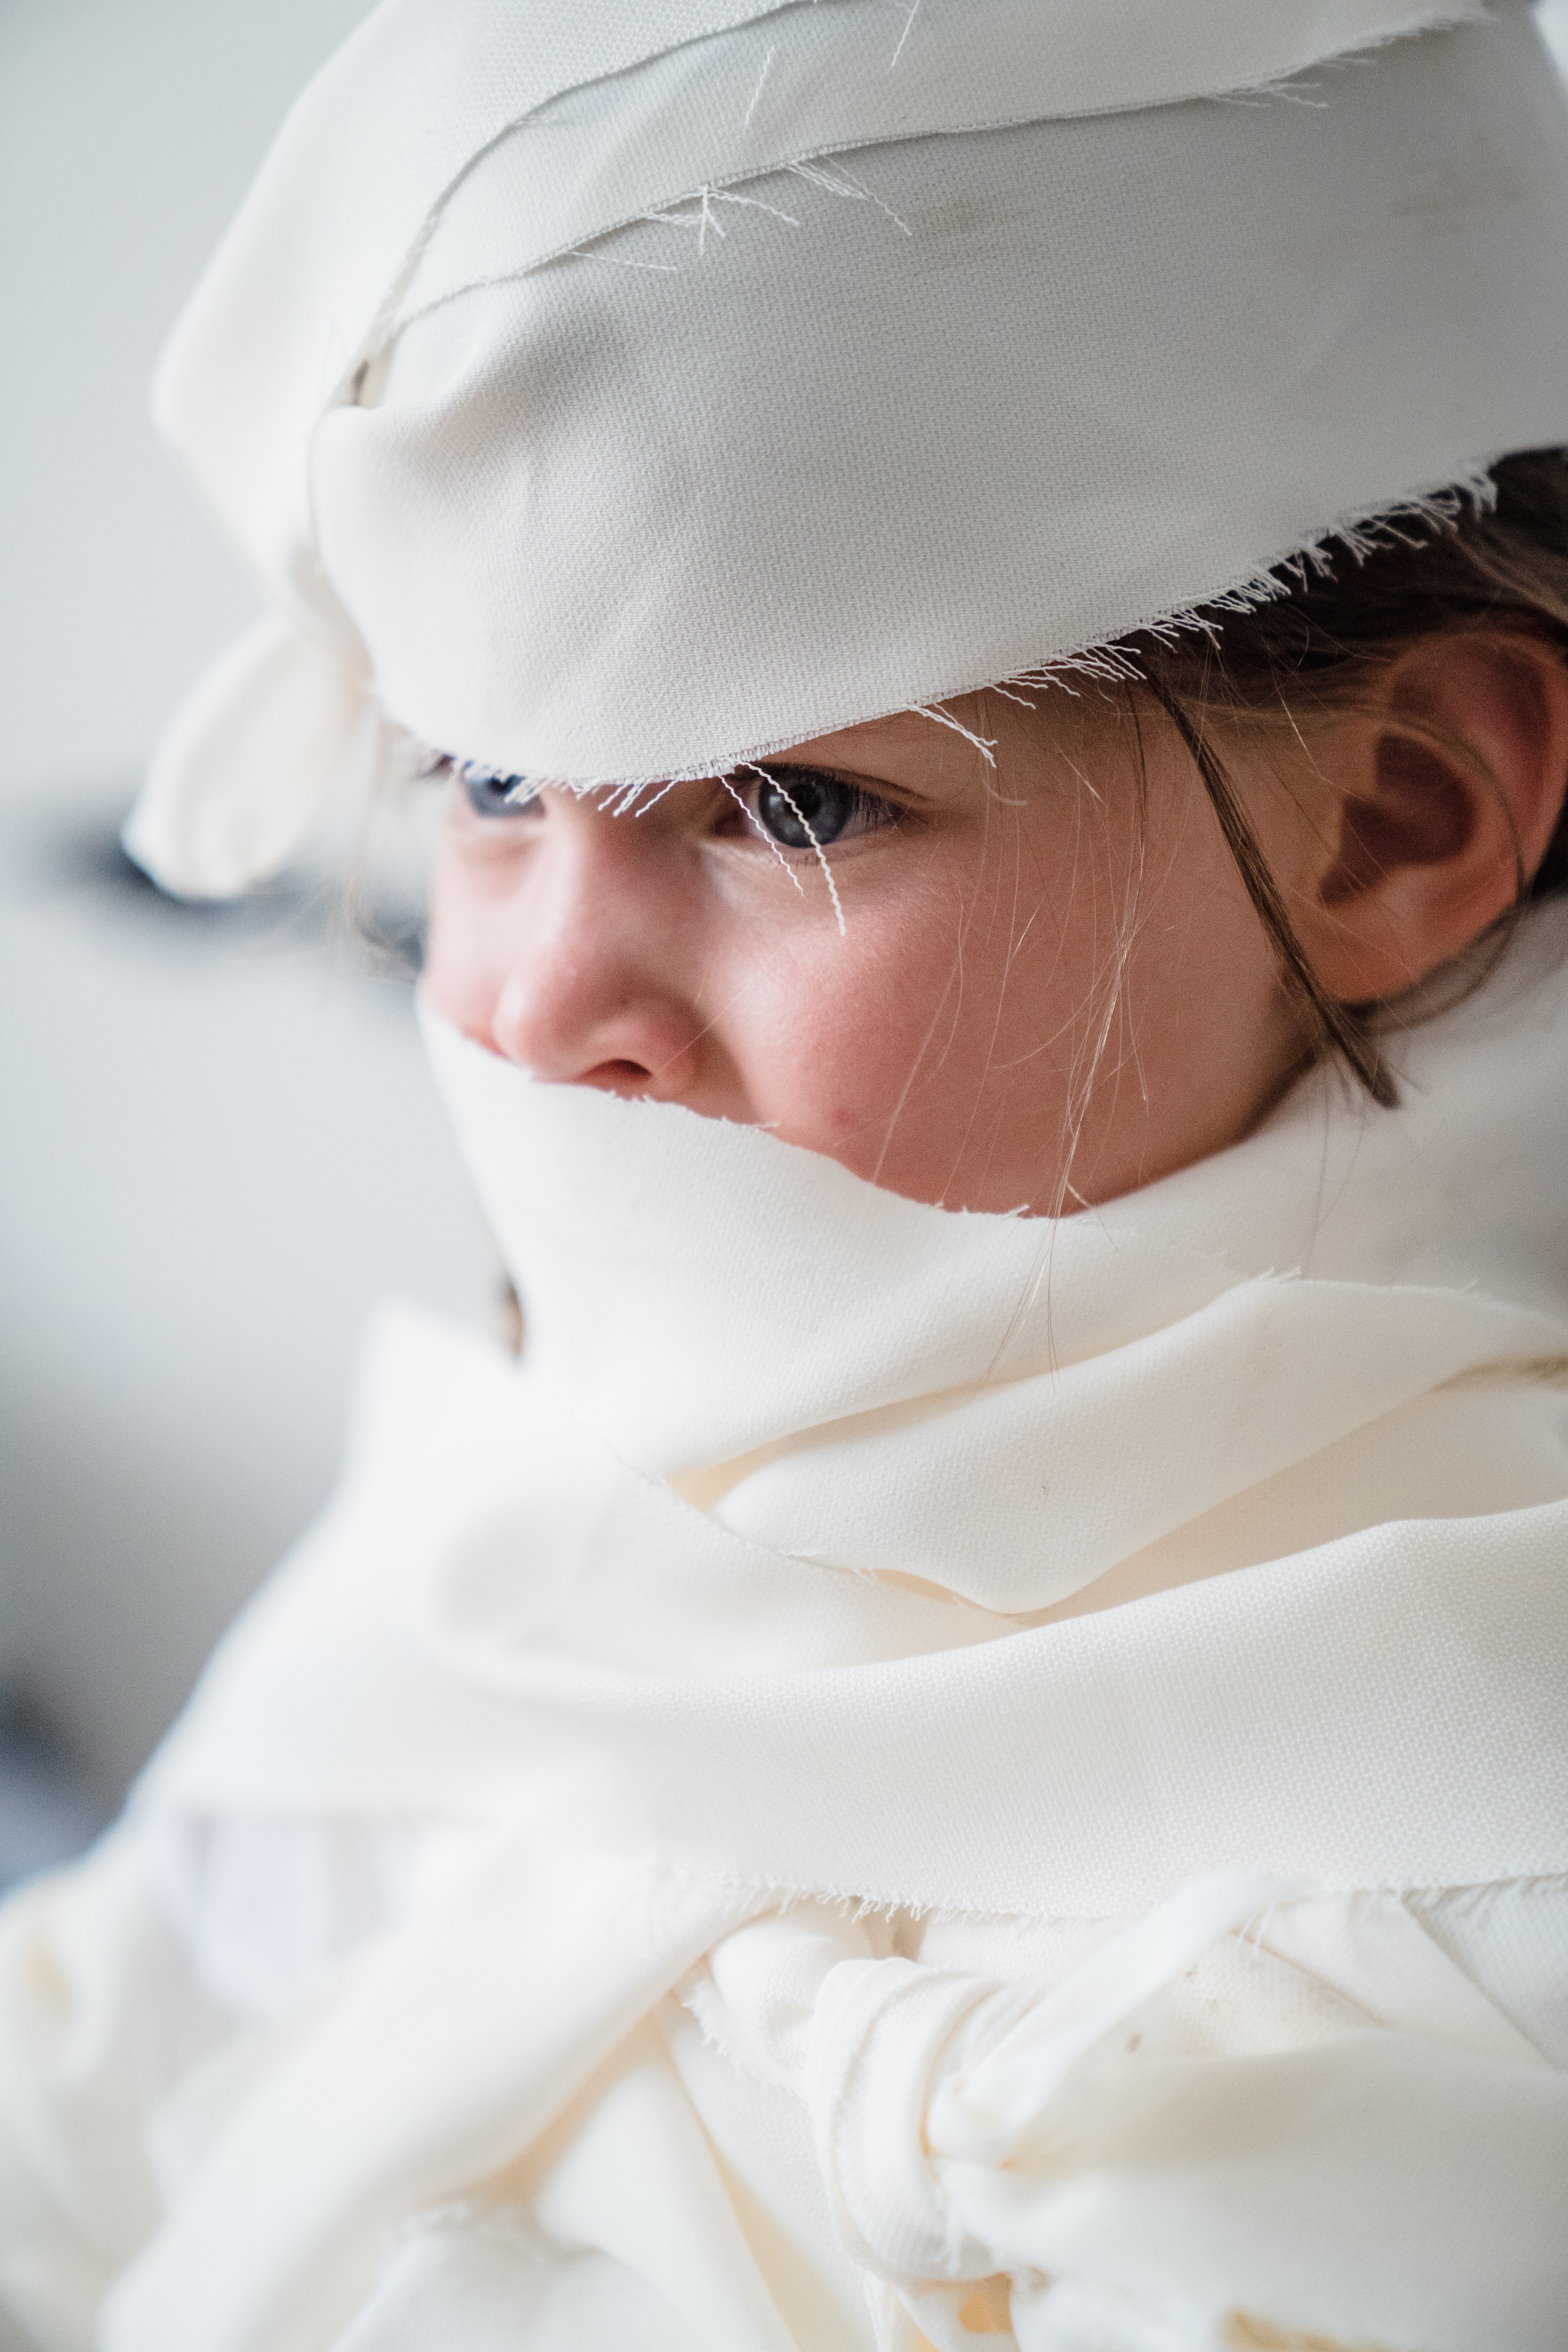
halloween